Punaluʻu Beach

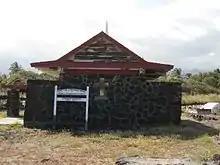
The Henry Opukahaia Chapel

The swimming area is very rocky, and it can be dangerous to swim. The beach also has a large amount of underground fresh water that flows in it. This fresh water is very cold and looks almost like gasoline mixing with the water. Legend has it that in the time of drought, the ancient Hawaiians living in the area would dive underwater with a jug to get their fresh water. In the Hawaiian language "puna luu" means "spring [water] diver for".